(They Long to Be) Close to You

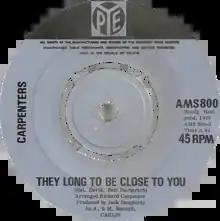
Side A of the Irish single

"(They Long to Be) Close to You" is a song written by Burt Bacharach and Hal David with sections of the early version written by Cathy Steeves. The best-known version is that recorded by American duo the Carpenters for their second studio album "Close to You" (1970) and produced by Jack Daugherty. Released on May 14, 1970, the single topped both the US "Billboard" Hot 100 and Adult Contemporary charts. It also reached the top of the Canadian and Australian charts and peaked at number six on the charts of both the UK and Ireland. The record was certified gold by the Recording Industry Association of America (RIAA) in August 1970.